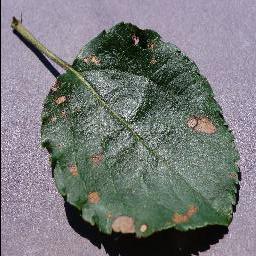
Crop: apple
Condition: black_rot